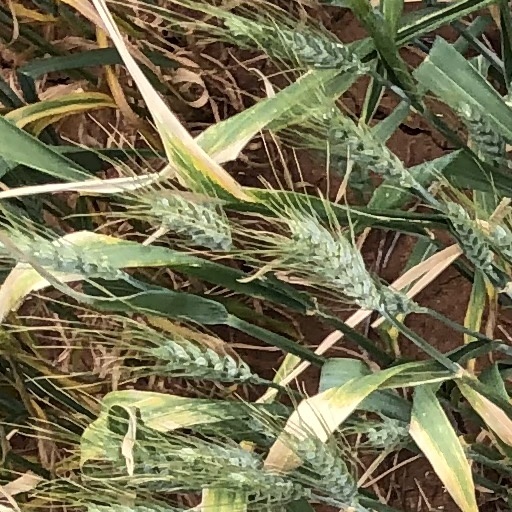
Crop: wheat